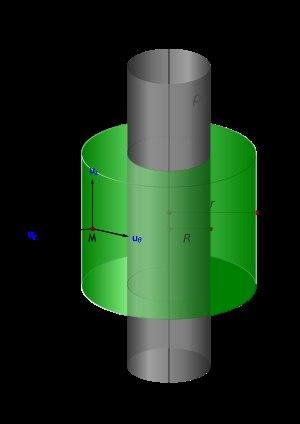
En électromagnétisme, une surface de Gauss est une surface imaginaire de l'espace utilisée dans le calcul des champs électriques par le théorème de Gauss. Puisque le théorème de Gauss peut être utilisé dans le cas de certaines symétries particulières du champ électrique, on distingue principalement trois classes de surfaces de Gauss.